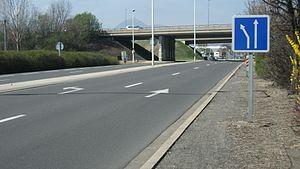
Signal C24b (voies affectées à l'approche d'une intersection, avec marquage des flèches de sélection sur la chaussée) - Affectation de voies sur D 769, Rue Youri Gagarine, Clermont-Ferrand, Puy-de-Dôme, Auvergne, France – Girod 2011
Le panneau d'indication d'affectation de voies est, en France, un panneau de signalisation carré à fond bleu, bordé d’un listel, comportant des flèches spécifiant l’affectation de voies. Il indique à l’usager de la route la répartition des voies de circulation dans l'intersection à venir. Il est codifié C24b.